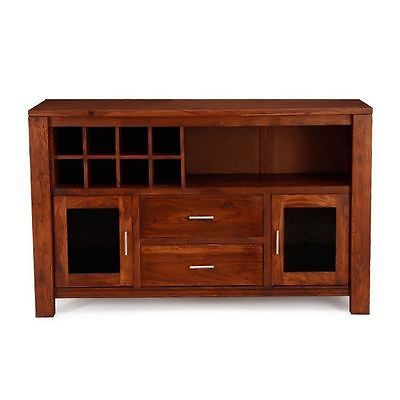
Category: cabinet